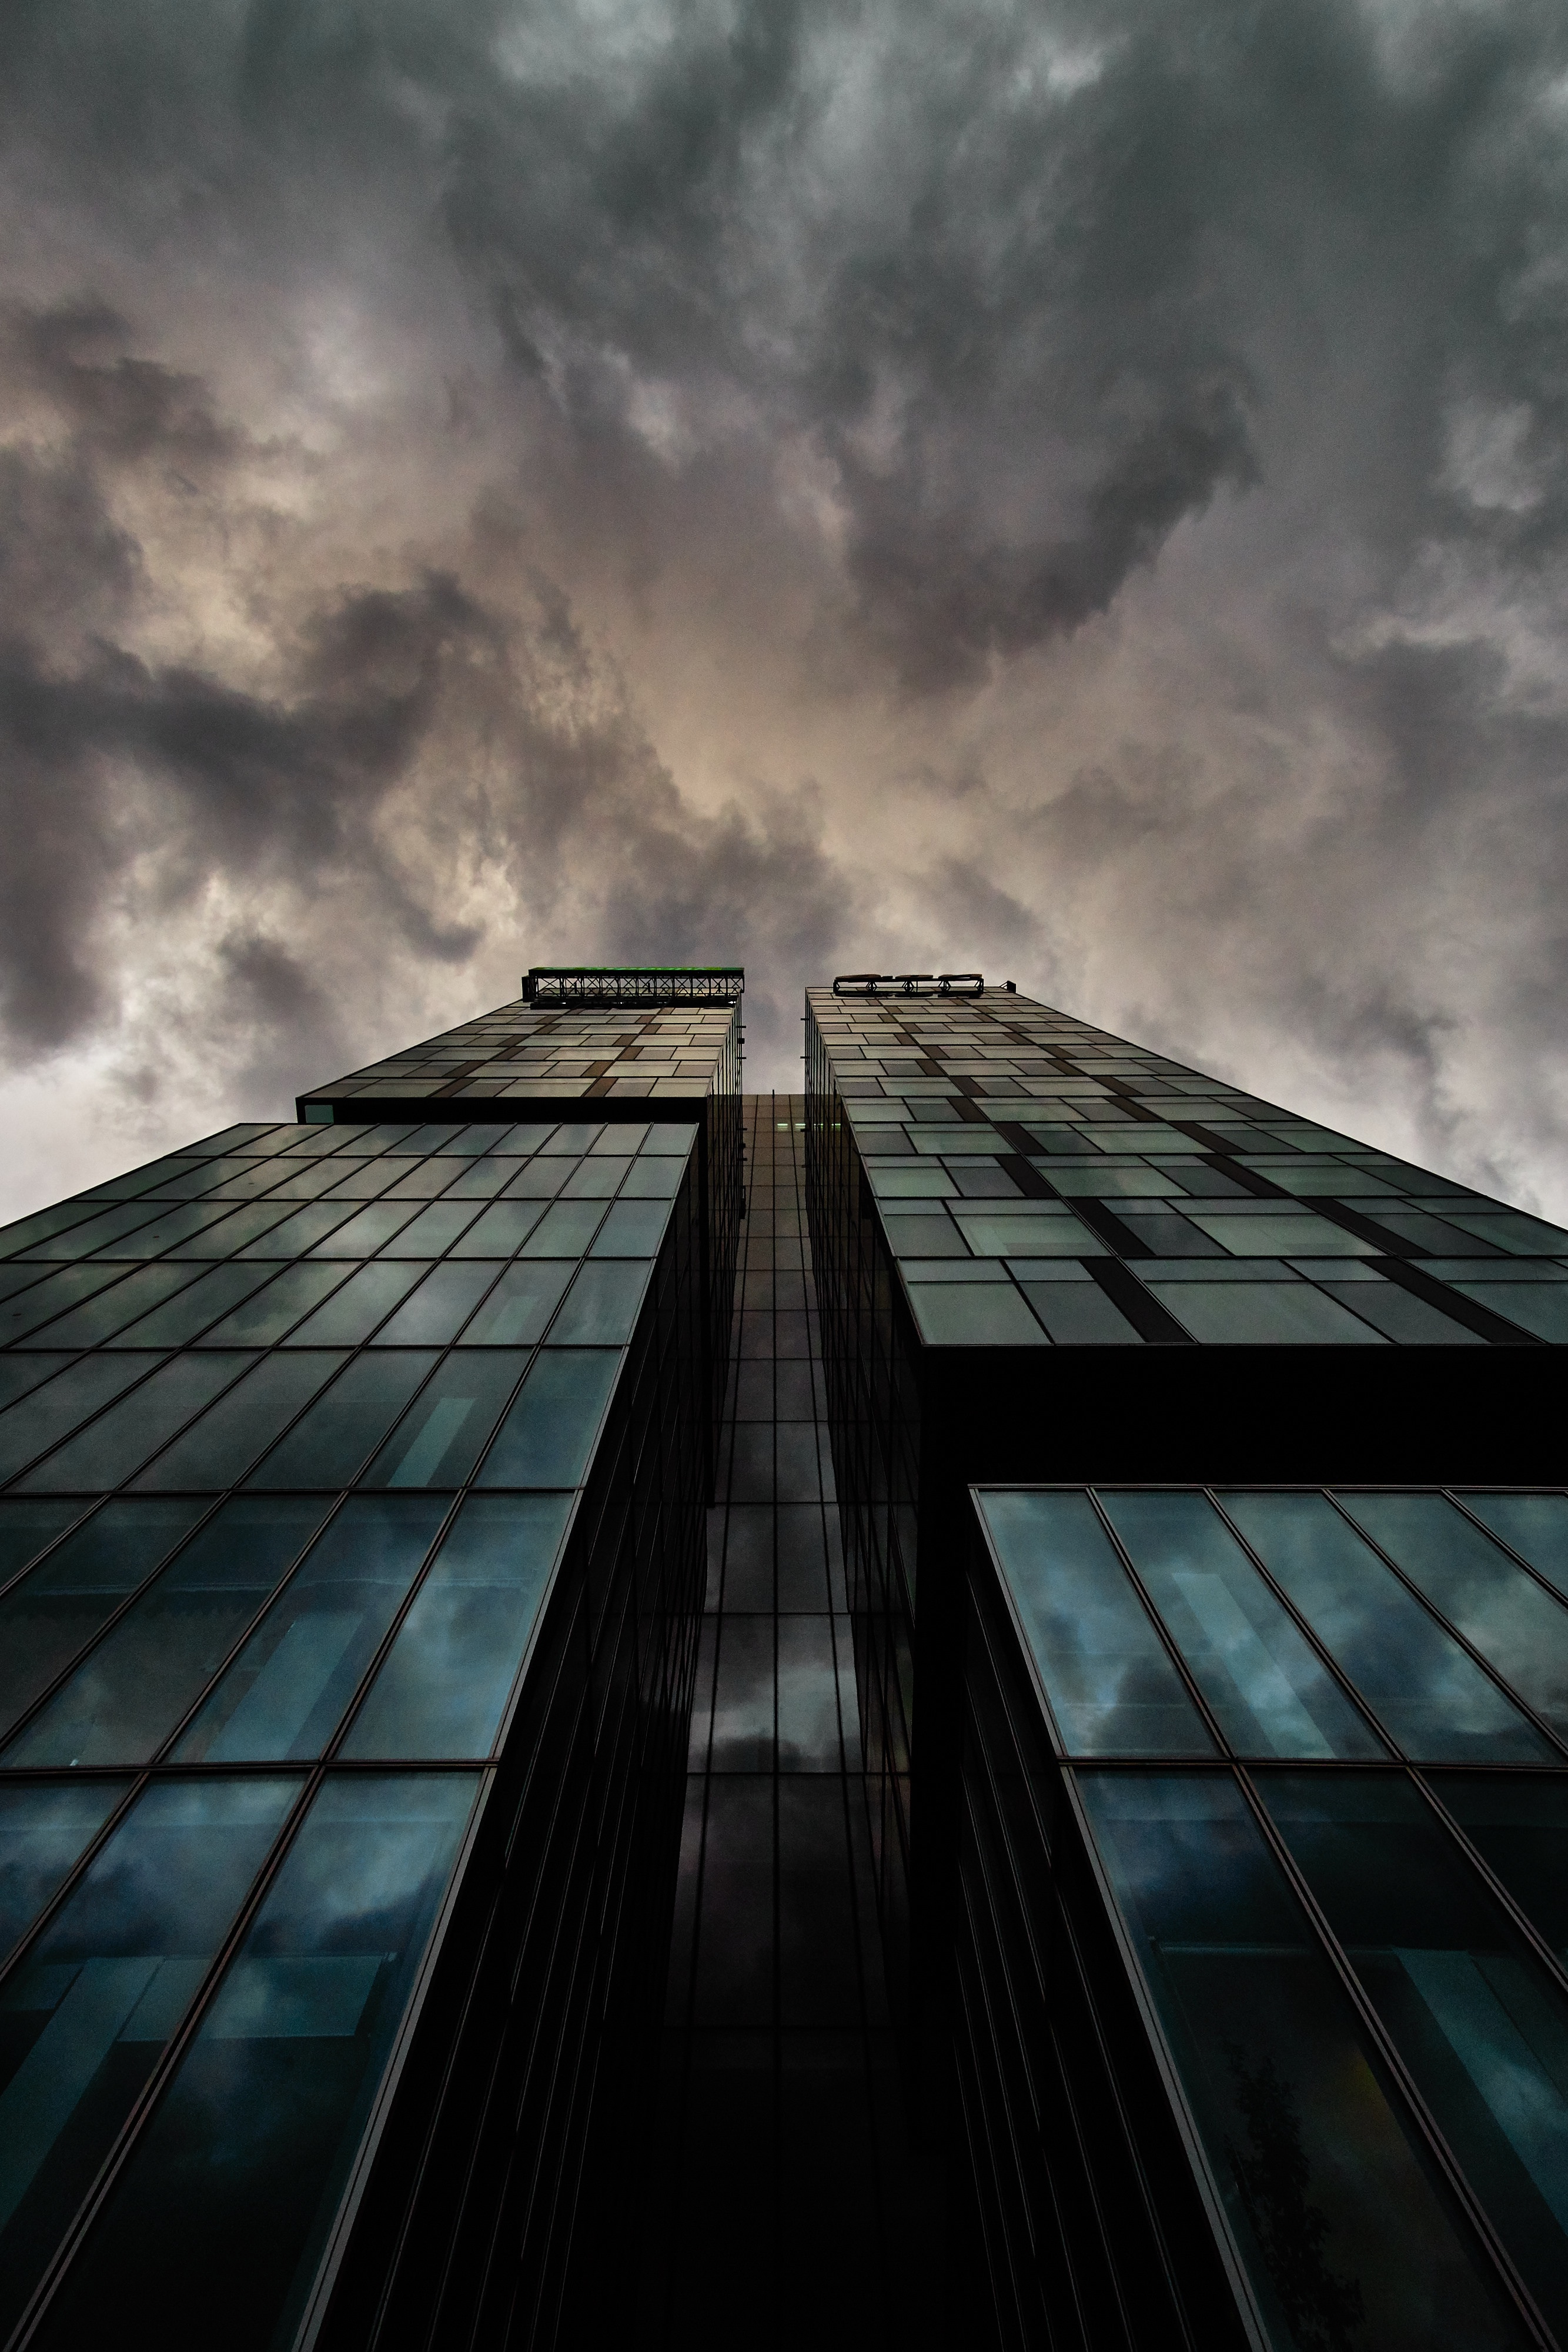
light, cloud, sky, sunlight, cloudy, window, glass, building, atmosphere, skyscraper, cityscape, evening, line, reflection, darkness, symmetry, shape, atmosphere of earth